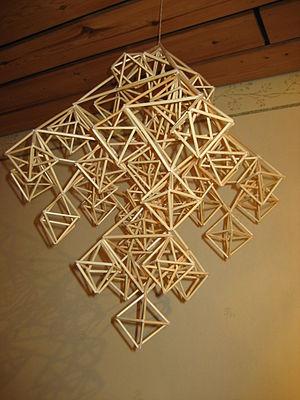
Le Himmeli c'est une décoration de noël traditionnelle réalisée en paille issue des pays nordiques.